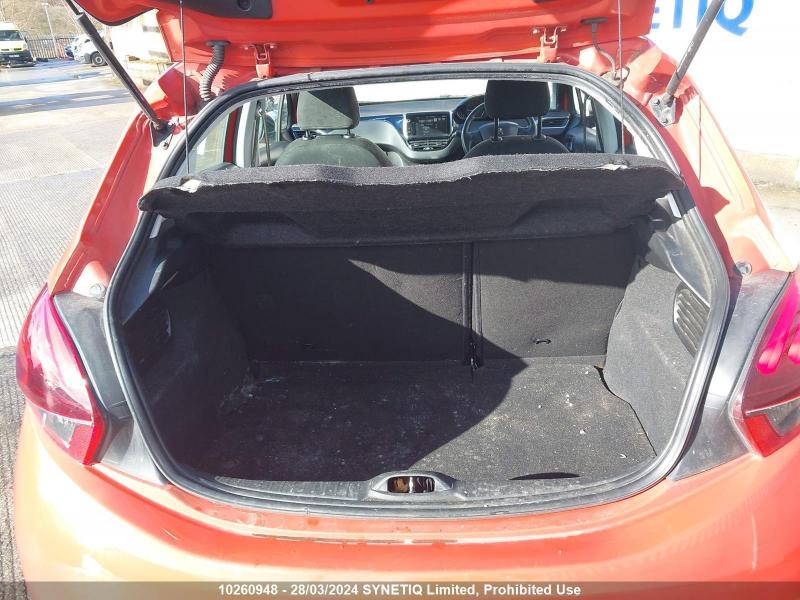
Aucun dommage détecté.
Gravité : aucun